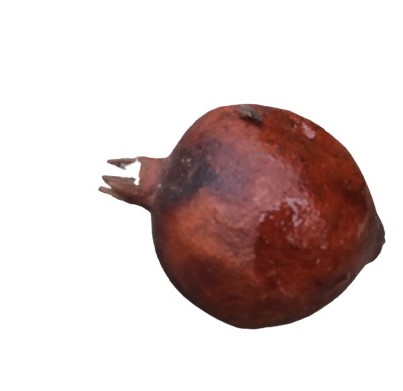
Fruit: pomegranate
Condition: rotten